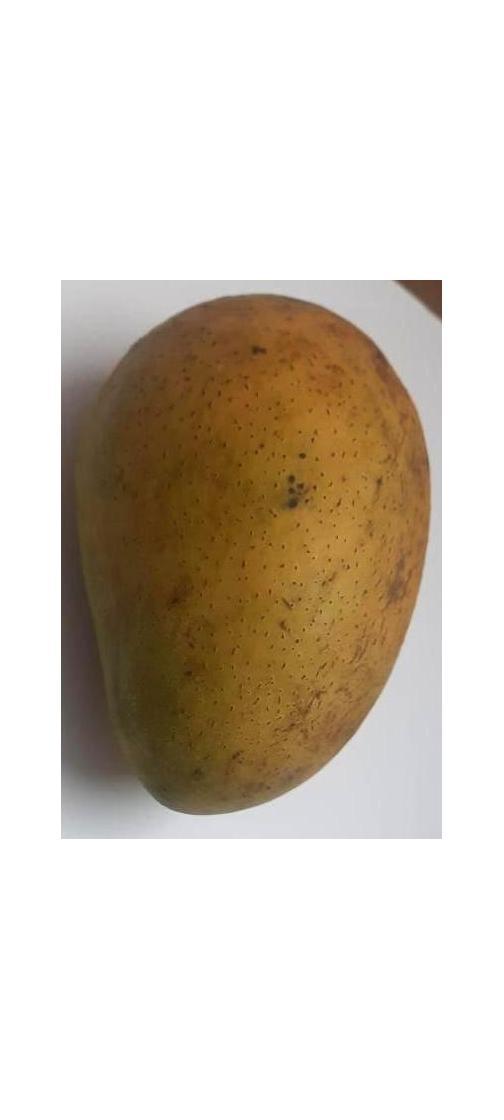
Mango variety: Ashshina Classic